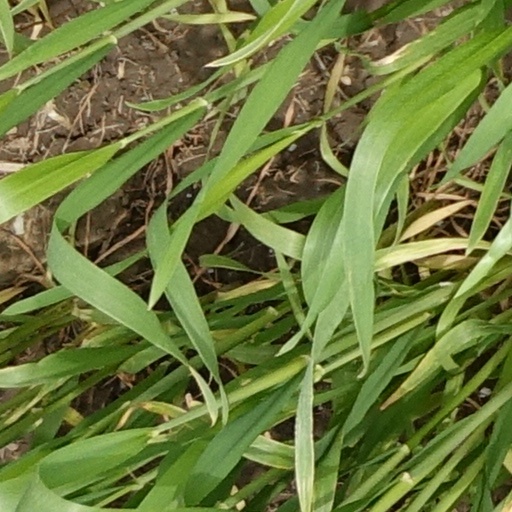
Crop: wheat